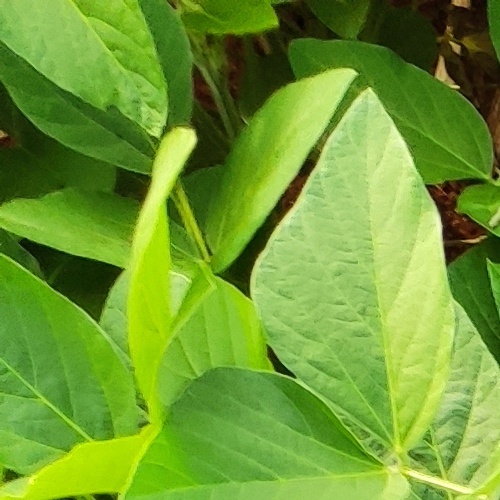
Label: Healthy